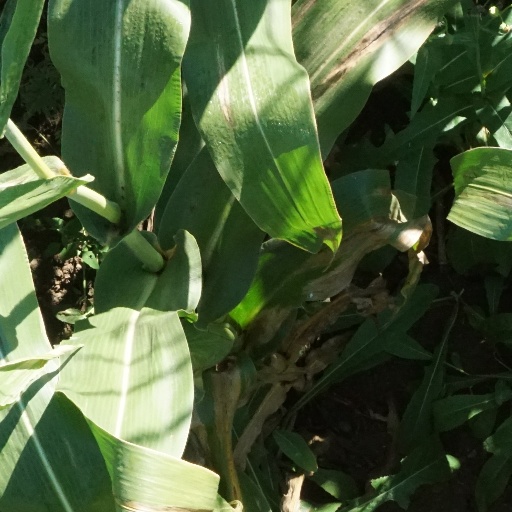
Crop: maize; corn